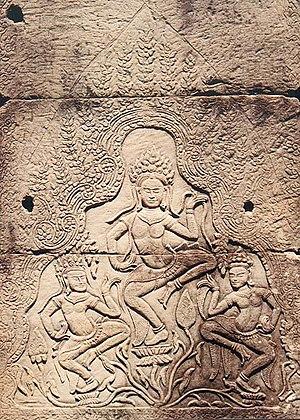
Dans le Sanātana Dharma, c'est-à-dire l'hindouisme, les Apsaras sont des nymphes célestes d'une grande beauté, nées selon les légendes ou de la fantaisie du dieu Brahma ou du Rishi Daksha ou de Kashyapa. Elles sont apparues dans la littérature védique plus précisément le Rig-Véda, mais aussi le Mahabharata.